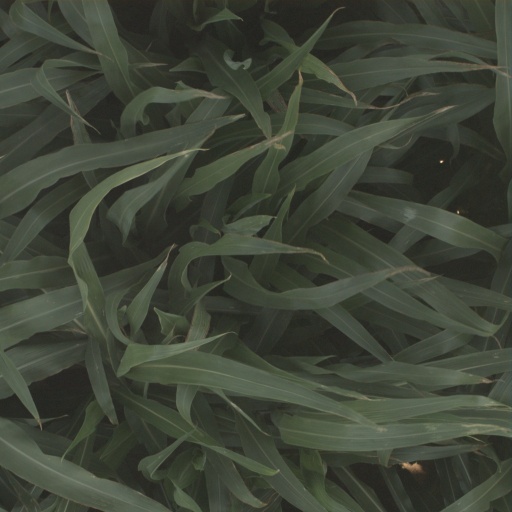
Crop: sorghum